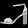
Label: Sandal